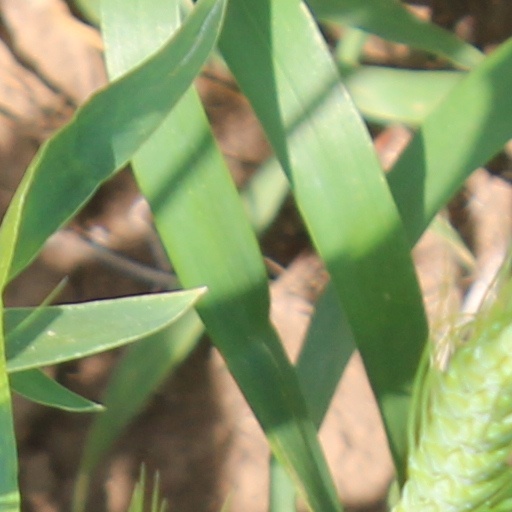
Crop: wheat